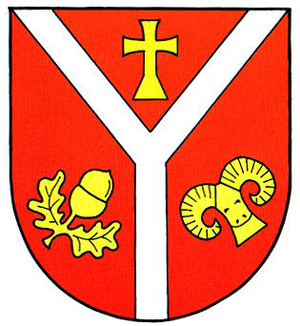
Groß Ippener est une municipalité allemande du land de Basse-Saxe et l'arrondissement d'Oldenbourg. En 2014, elle comptait 1 017 hab.